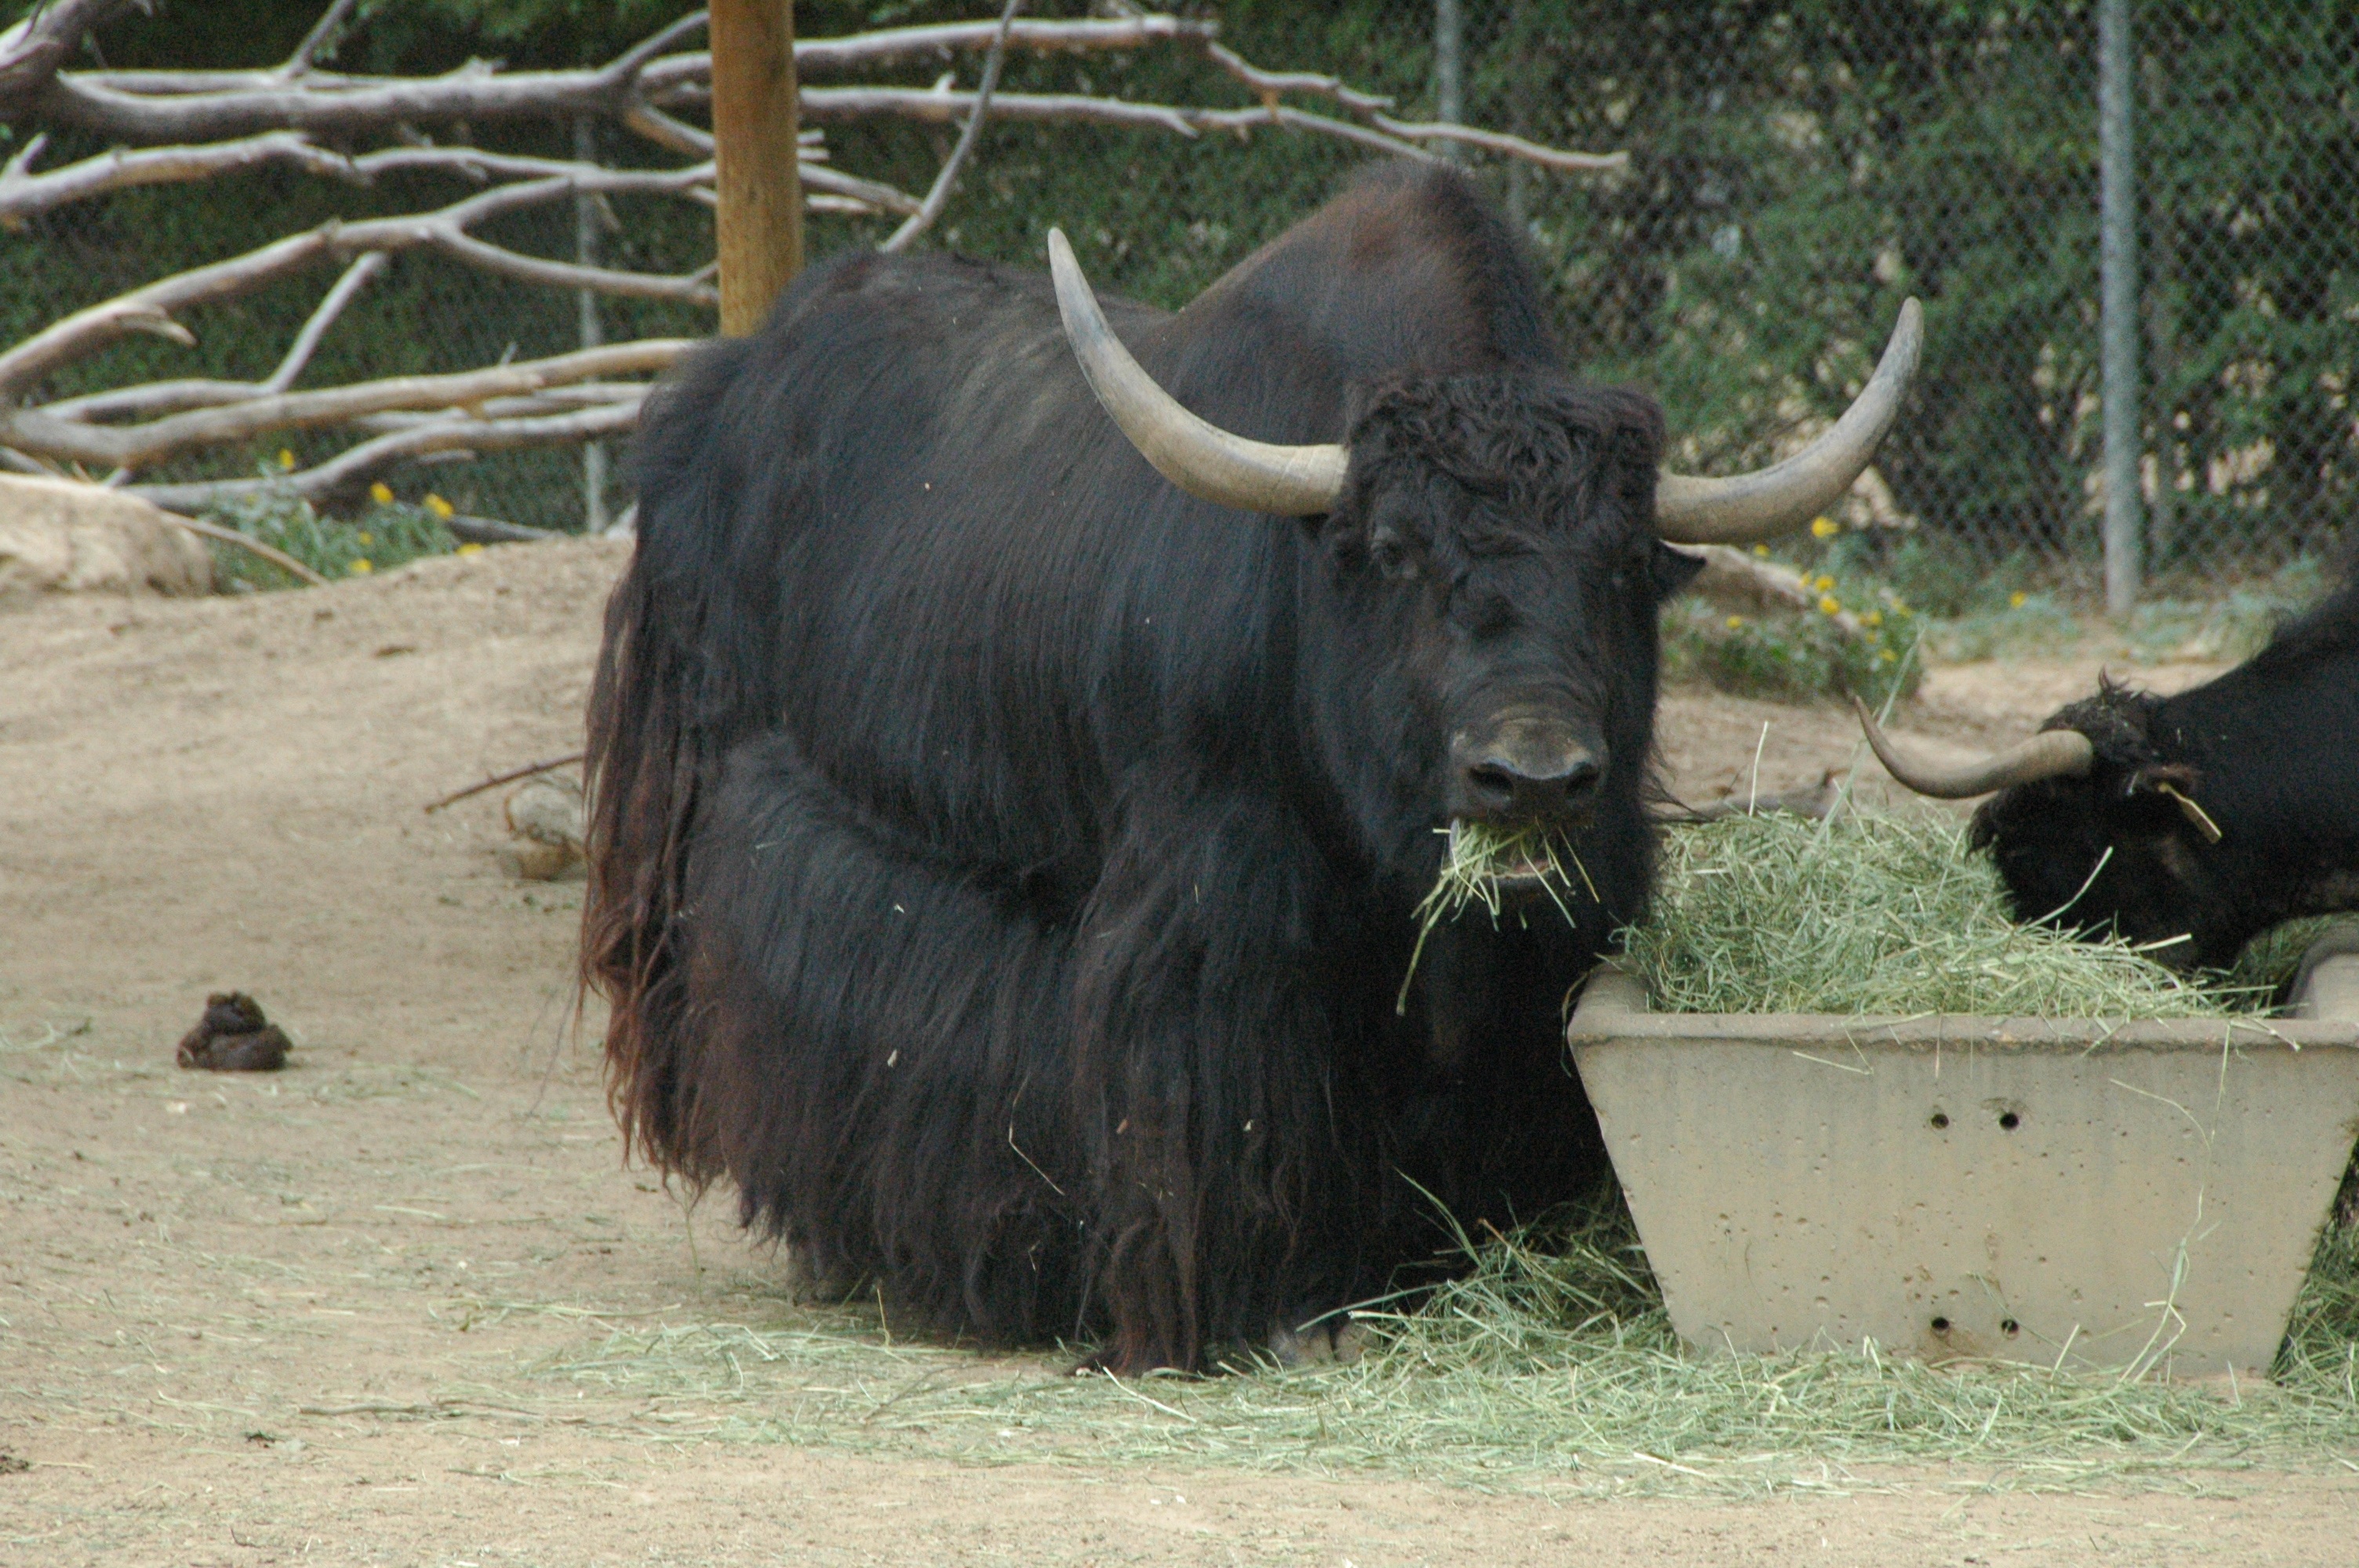
hay, wildlife, zoo, horn, mammal, fauna, bull, eating, vertebrate, yak, water buffalo, cattle like mammal, muskox